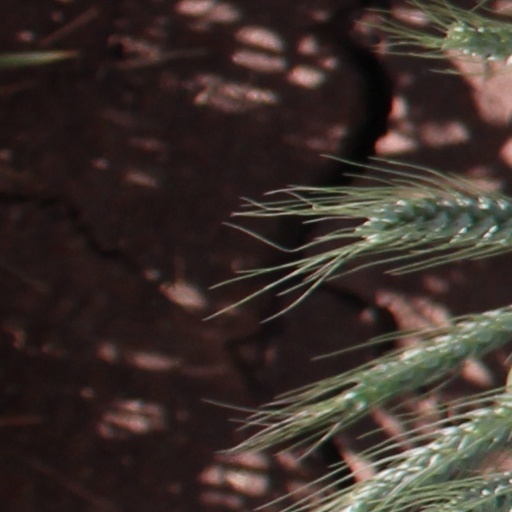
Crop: wheat